The Appleseed Cast

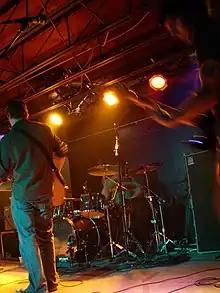
The Appleseed Cast performing in Silver Spring, Maryland, 2022

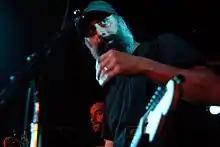
Christopher Crisci, lead vocalist of The Appleseed Cast

The band formed in 1996 in Southern California with Crisci and Aaron Pillar joining bassist Jason Wickersheim and drummer Louie Ruiz under the name December's Tragic Drive (derived from lyrics of the song "Seven" by Sunny Day Real Estate). In 1998, the band – now billed as The Appleseed Cast – signed to Deep Elm Records out of New York before relocating to North Carolina, and released its debut album, "The End of the Ring Wars."